Sinn Féin (newspaper)

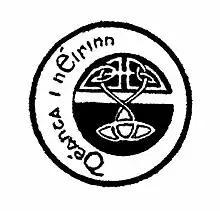
Déanta i nÉirinn (Made in Ireland) Symbol

Here Griffith blends Sinn Féin's industrial politics (buy Irish, provide employment, stop emigration) with a sales pitch for the new "Sinn Féin Daily". While promoting his own newspaper at the expense of his competitors, Griffith highlights the existence of a native ink-making and paper-making industry. Other newspapers which purport to promote the national cause fall into the category of spurious. Their alleged nationalism is therefore extremely questionable.In his 1917 book Francis P. Jones, an American friend of Griffith's and historian of the early Sinn Féin movement explains the background to the creation of the trademark and the symbolism of its design. After outlining a major difficulty faced by Irish manufacturers, he describes the measures taken to protect them: